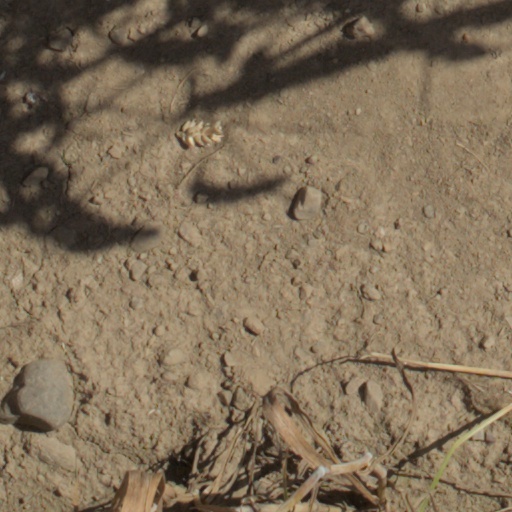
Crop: wheat